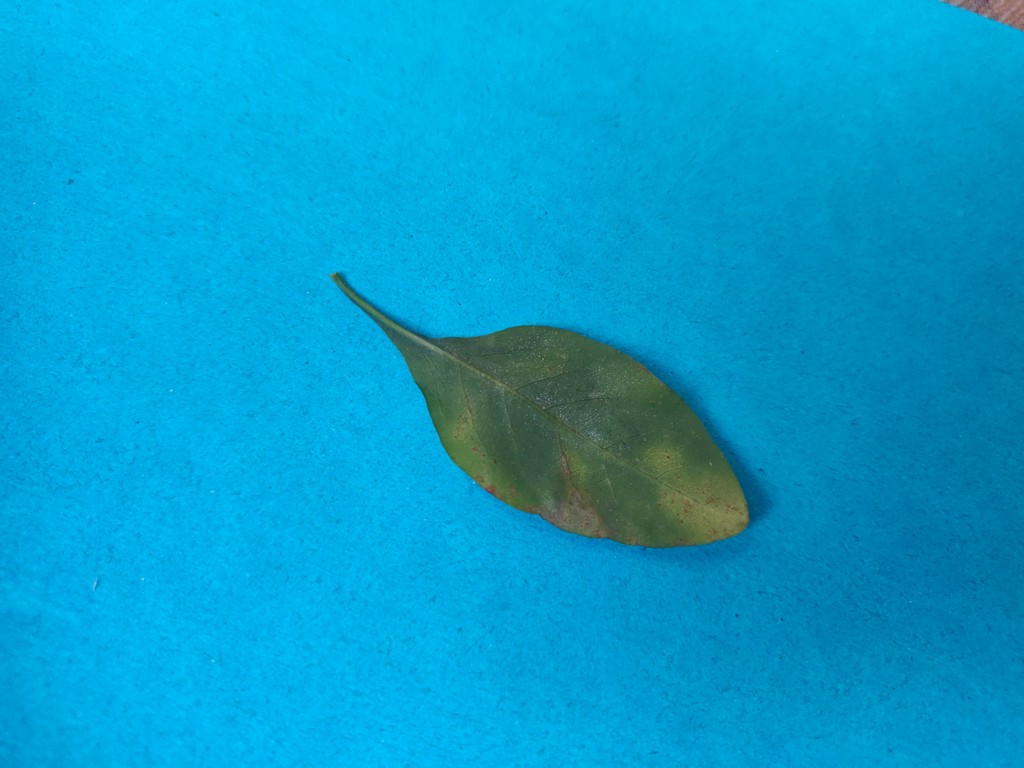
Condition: Unhealthy
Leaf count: single
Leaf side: back